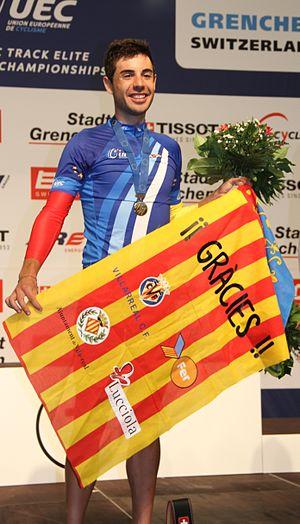
Les championnats du monde de cyclisme sur piste 2016 se sont déroulés à Londres au Royaume-Uni, du 2 au 6 mars 2016 sur le vélodrome de Londres. Les 19 épreuves présentes aux championnats précédents sont au programme.